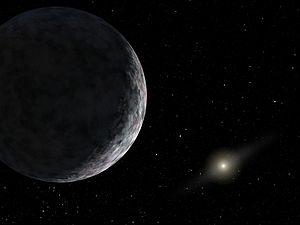
Éris, officiellement désignée par (136199) Éris, est la planète naine connue la plus massive du Système solaire ainsi que la deuxième plus grande en termes de taille. Éris est ainsi le neuvième corps connu le plus massif et le dixième corps le plus gros orbitant directement autour du Soleil.